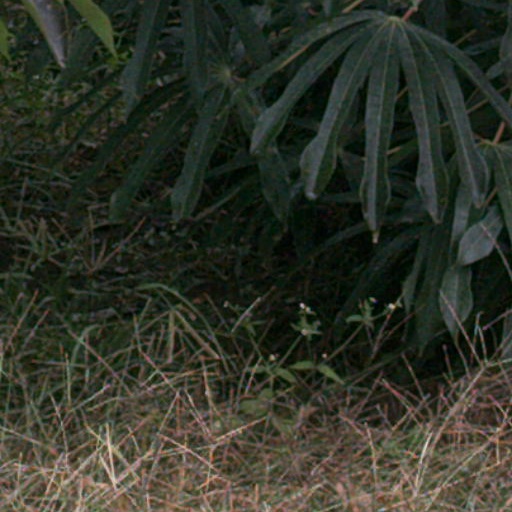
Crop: cassava